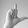
ASL letter: L